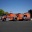
Label: ambulance